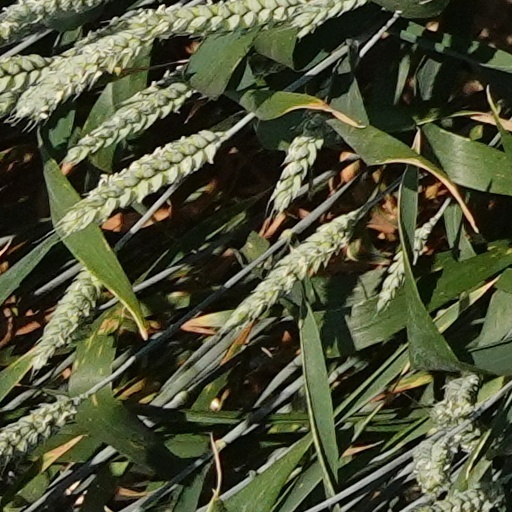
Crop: wheat